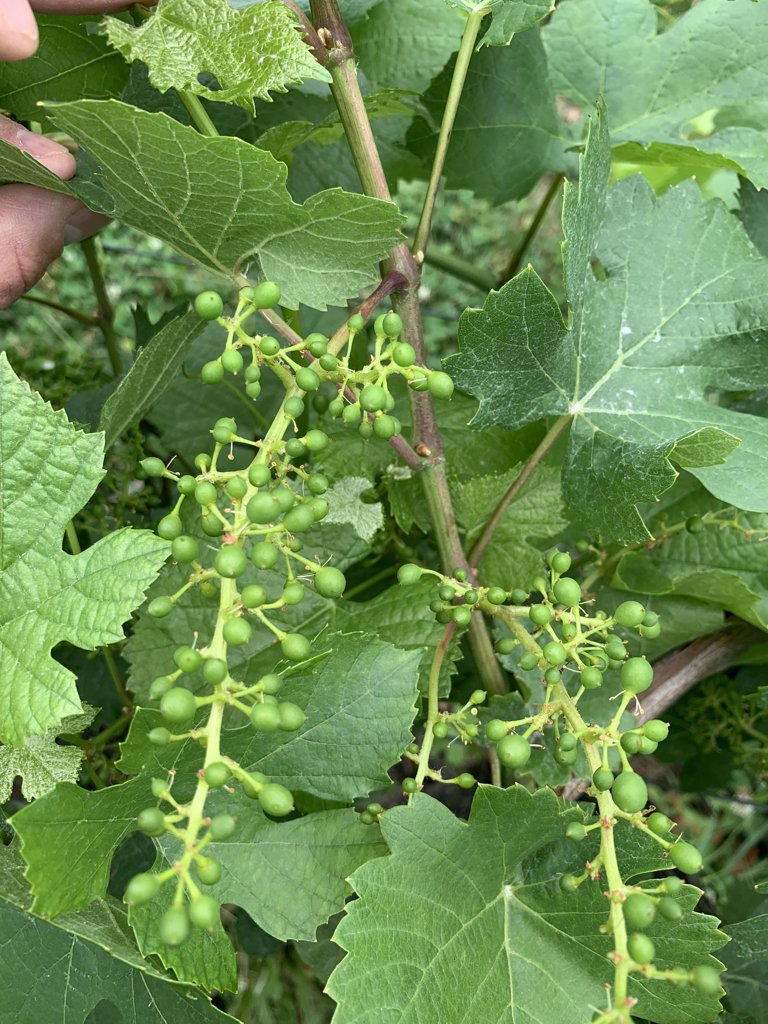
Berries visible: 135
Grape clusters: 2